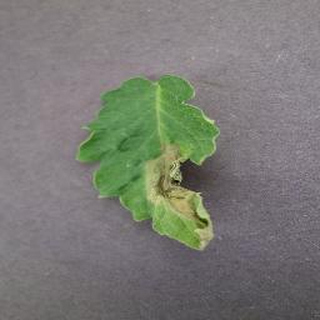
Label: tomato_late_blight